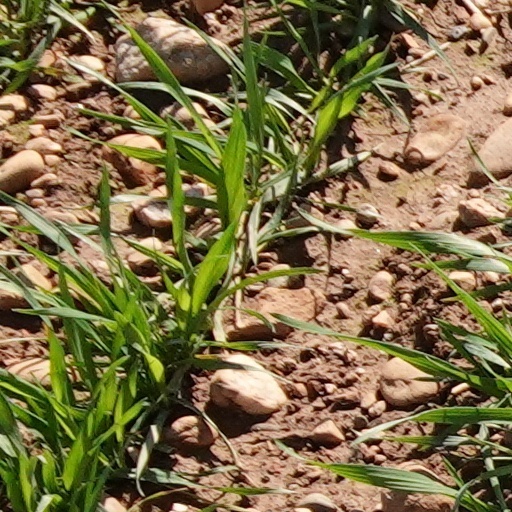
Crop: wheat